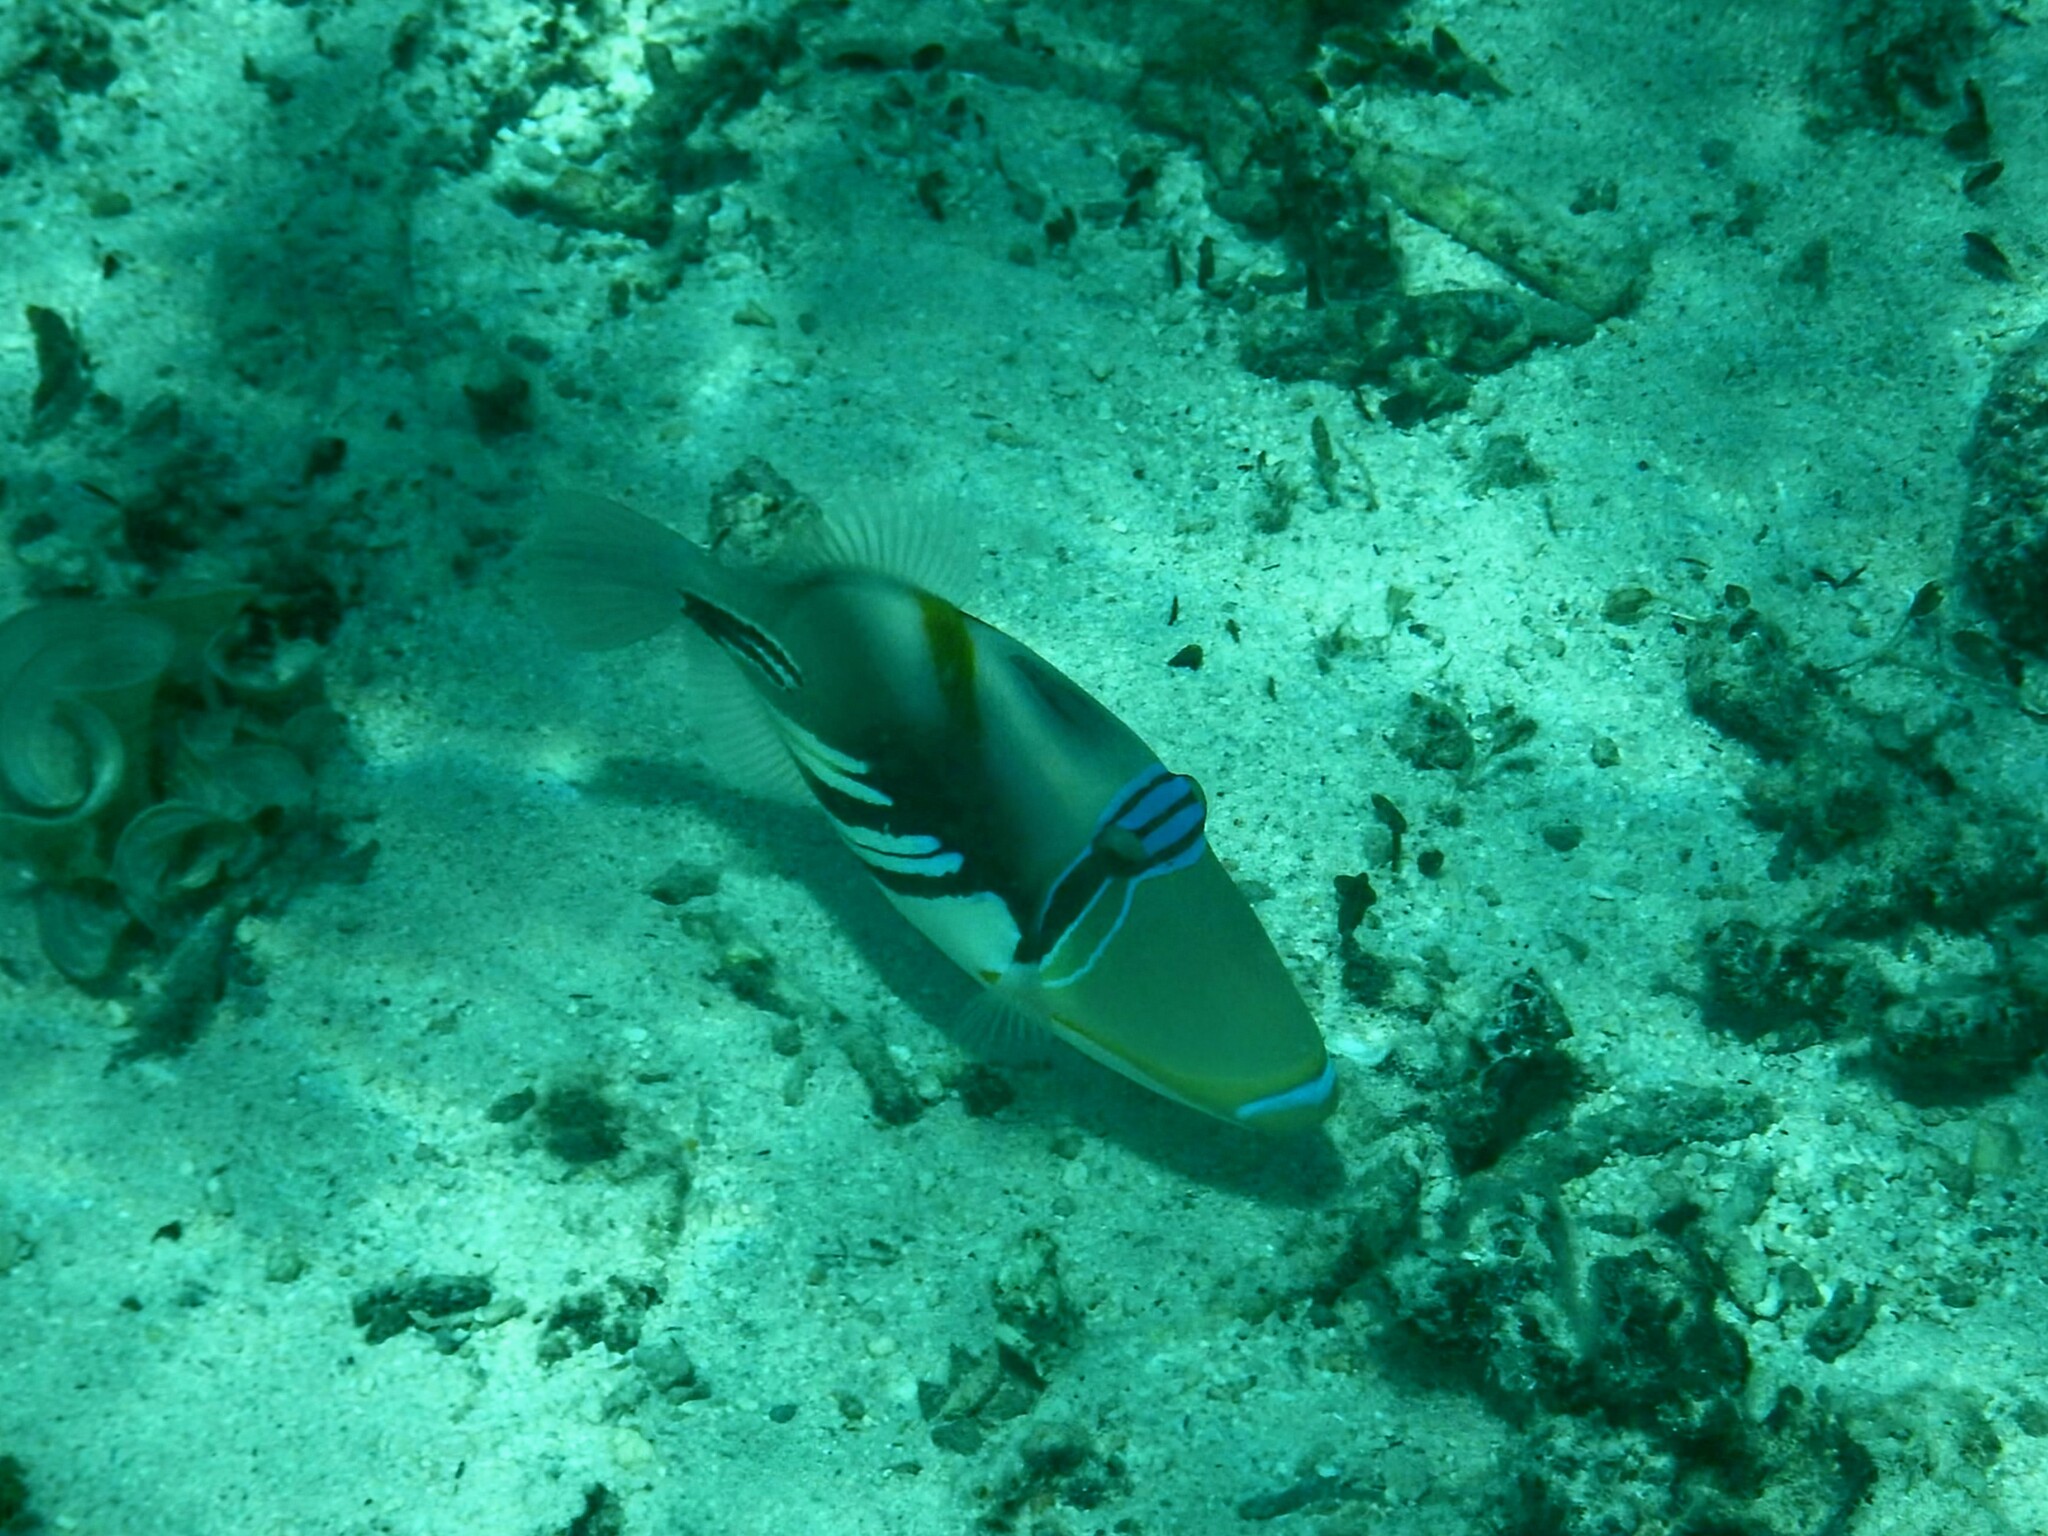
Rhinecanthus aculeatus (Lagoon Triggerfish)